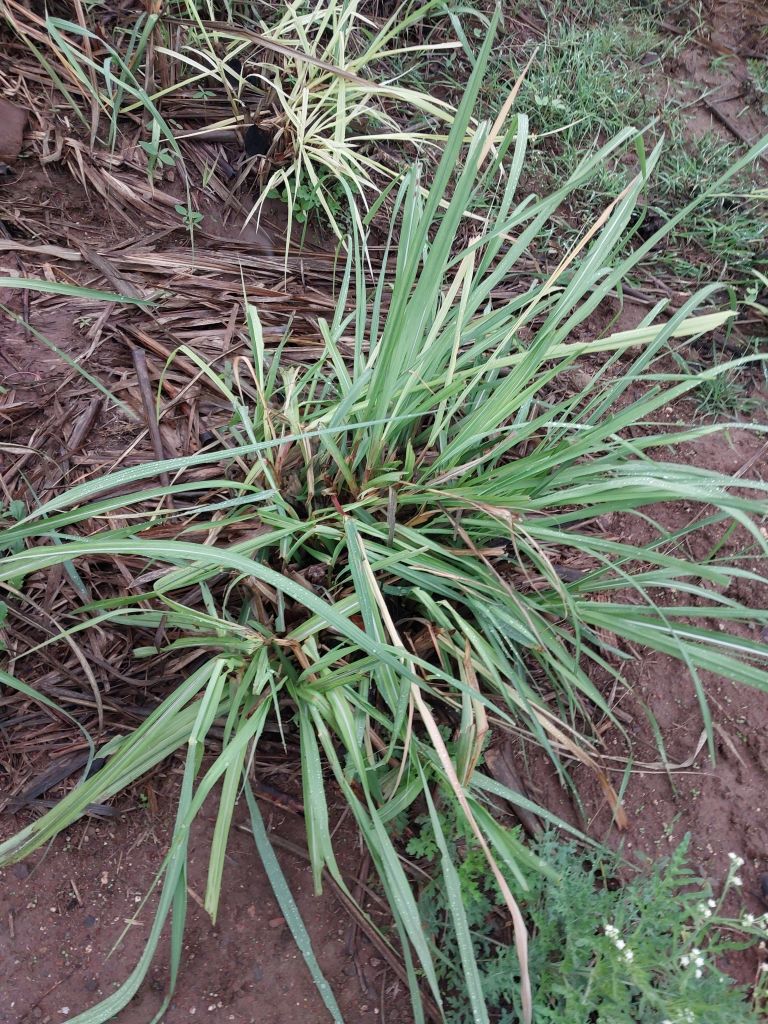
Label: Grassy shoot